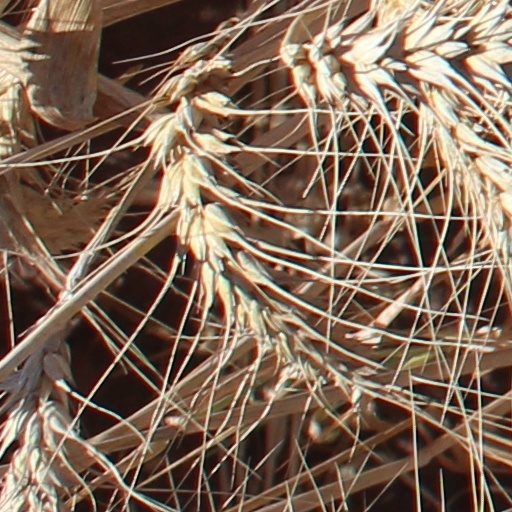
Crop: wheat